Art in Australia

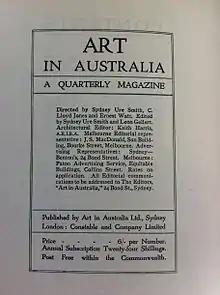
"Art in Australia" November 1922 contents page

Trained in art by Julian Ashton, and favouring members of the Society of Artists, Sydney, Ure Smith was a keen proponent of Australian art and to some extent its early modernists, though he was not sympathetic to abstraction, and his attitudes were influential on the content of "Art in Australia", which sprang from his success in publishing the popular, high-quality photo-engravings by Hartland & Hyde in the "J. J. Hilder Watercolourist" exhibition catalogue in 1916. Fine illustrations continued to be a profuse and celebrated feature of the magazine. While his friends the Lindsays and Hans Heysen were conservative, Ure Smith encouraged progress in Australian art, supported the Contemporary Group in Sydney, the Melbourne Herald Exhibition of French and British Contemporary Art (1939) and imported works by Henri Matisse and André Derain for Society of Artists exhibitions. Basil Burdett, who in 1925 established Macquarie Galleries at 19 Bligh Street Sydney, was a frequent contributor and associate editor of the magazine in the mid-to-late 1920s.